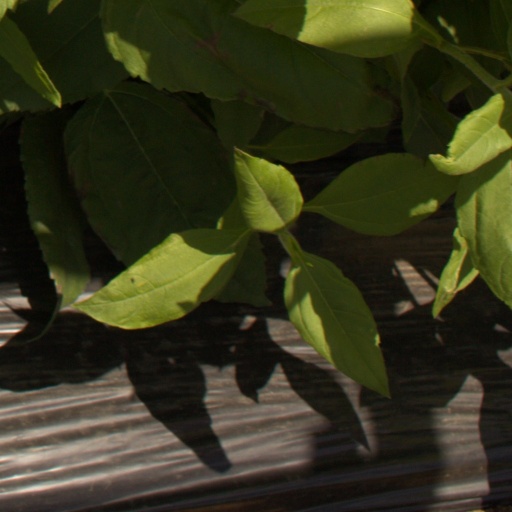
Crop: Jerusalem artichoke